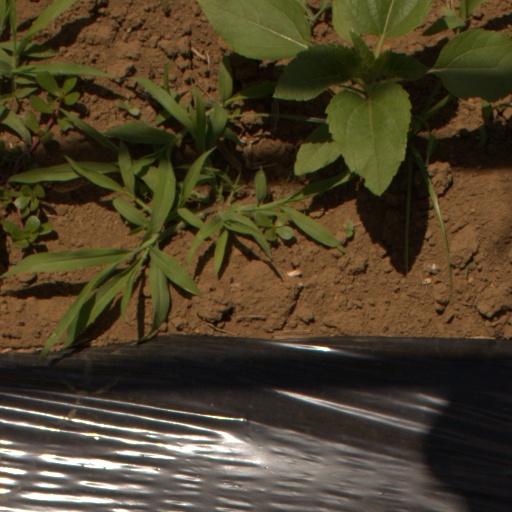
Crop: Jerusalem artichoke